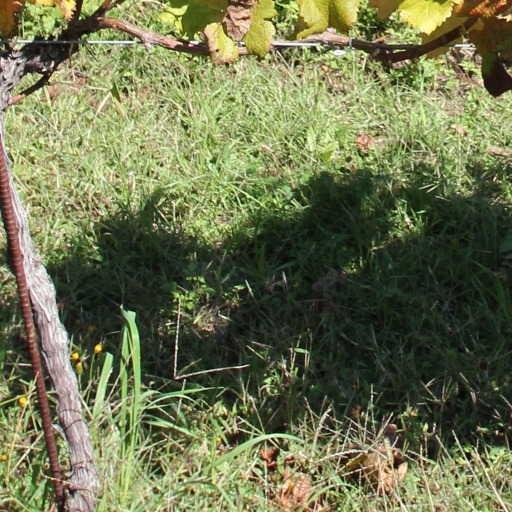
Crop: grape